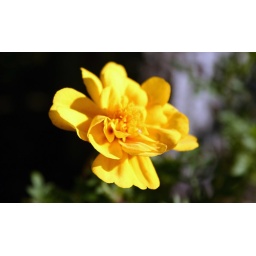
I close-up of a yellow flower in my front yard. Carthage, MO.